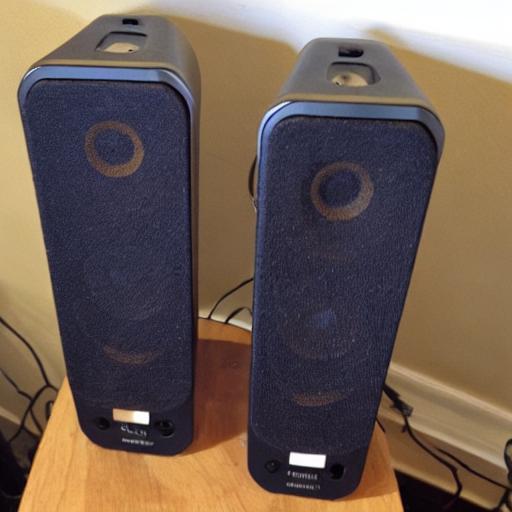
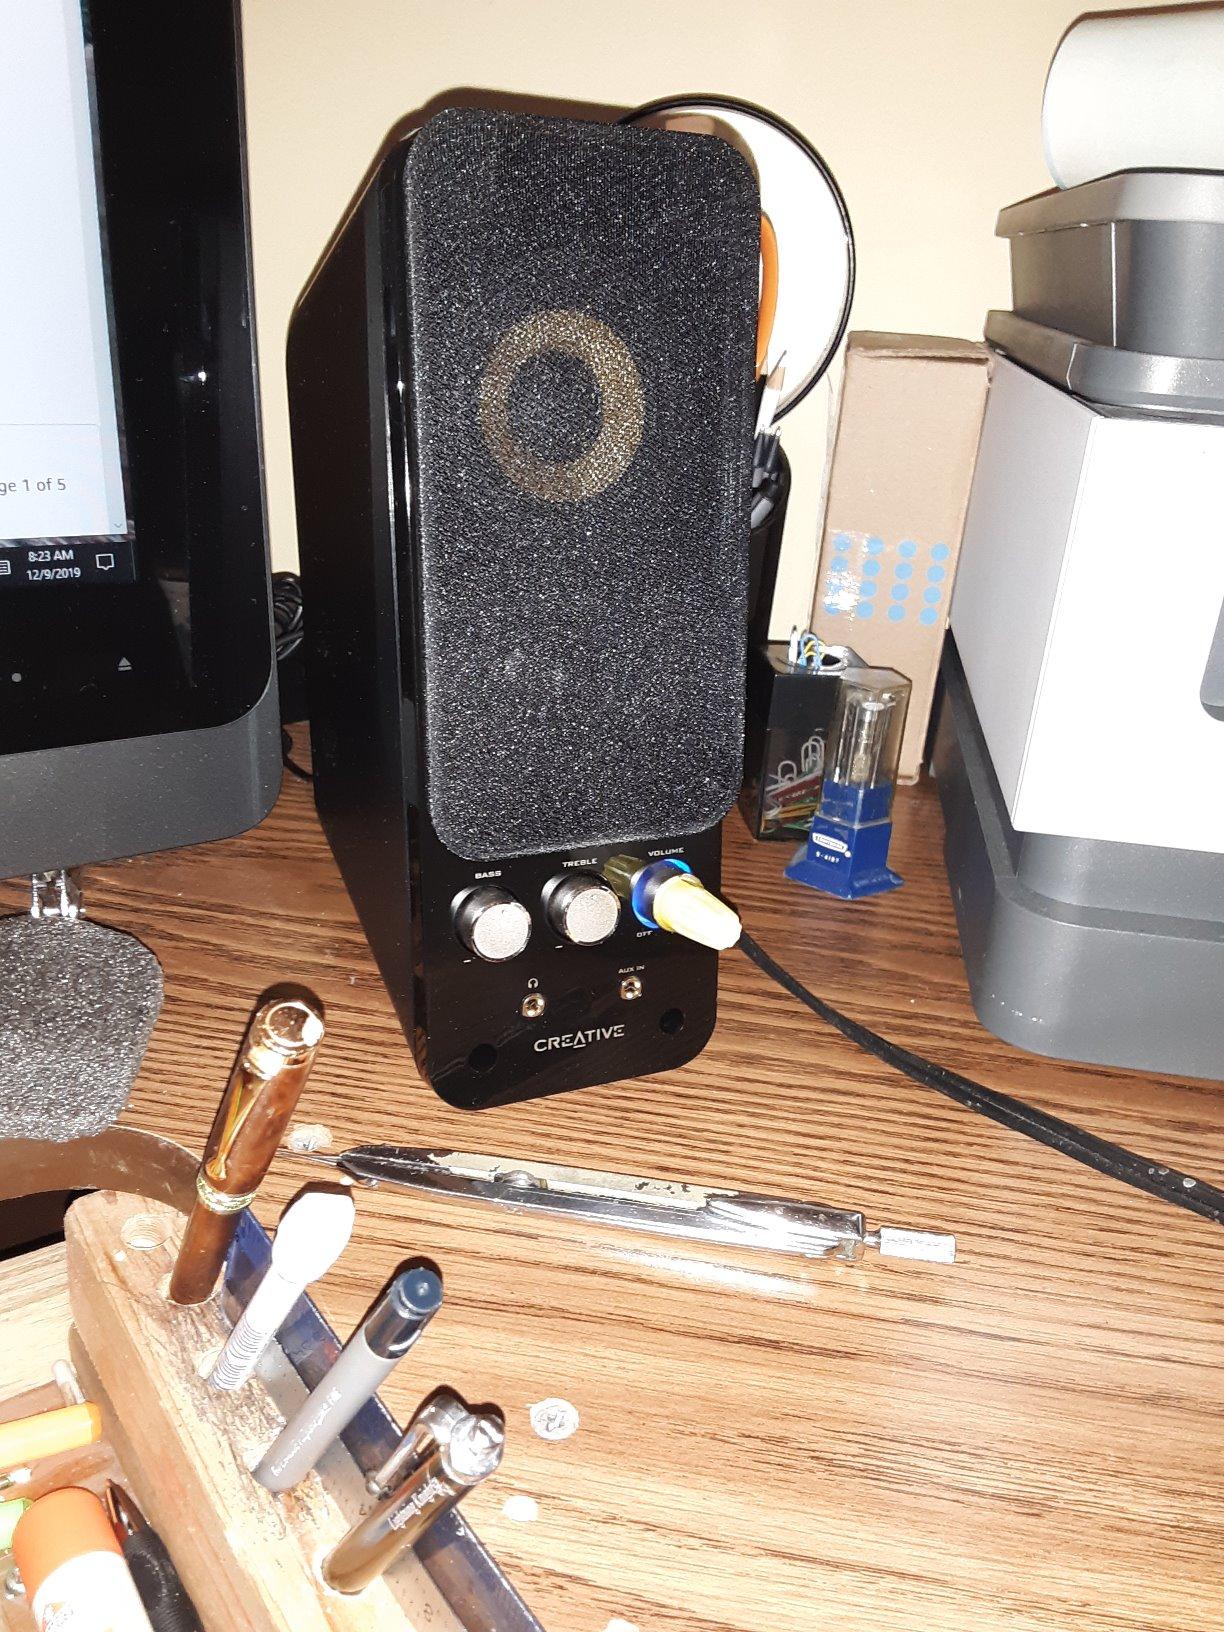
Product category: speaker
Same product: no